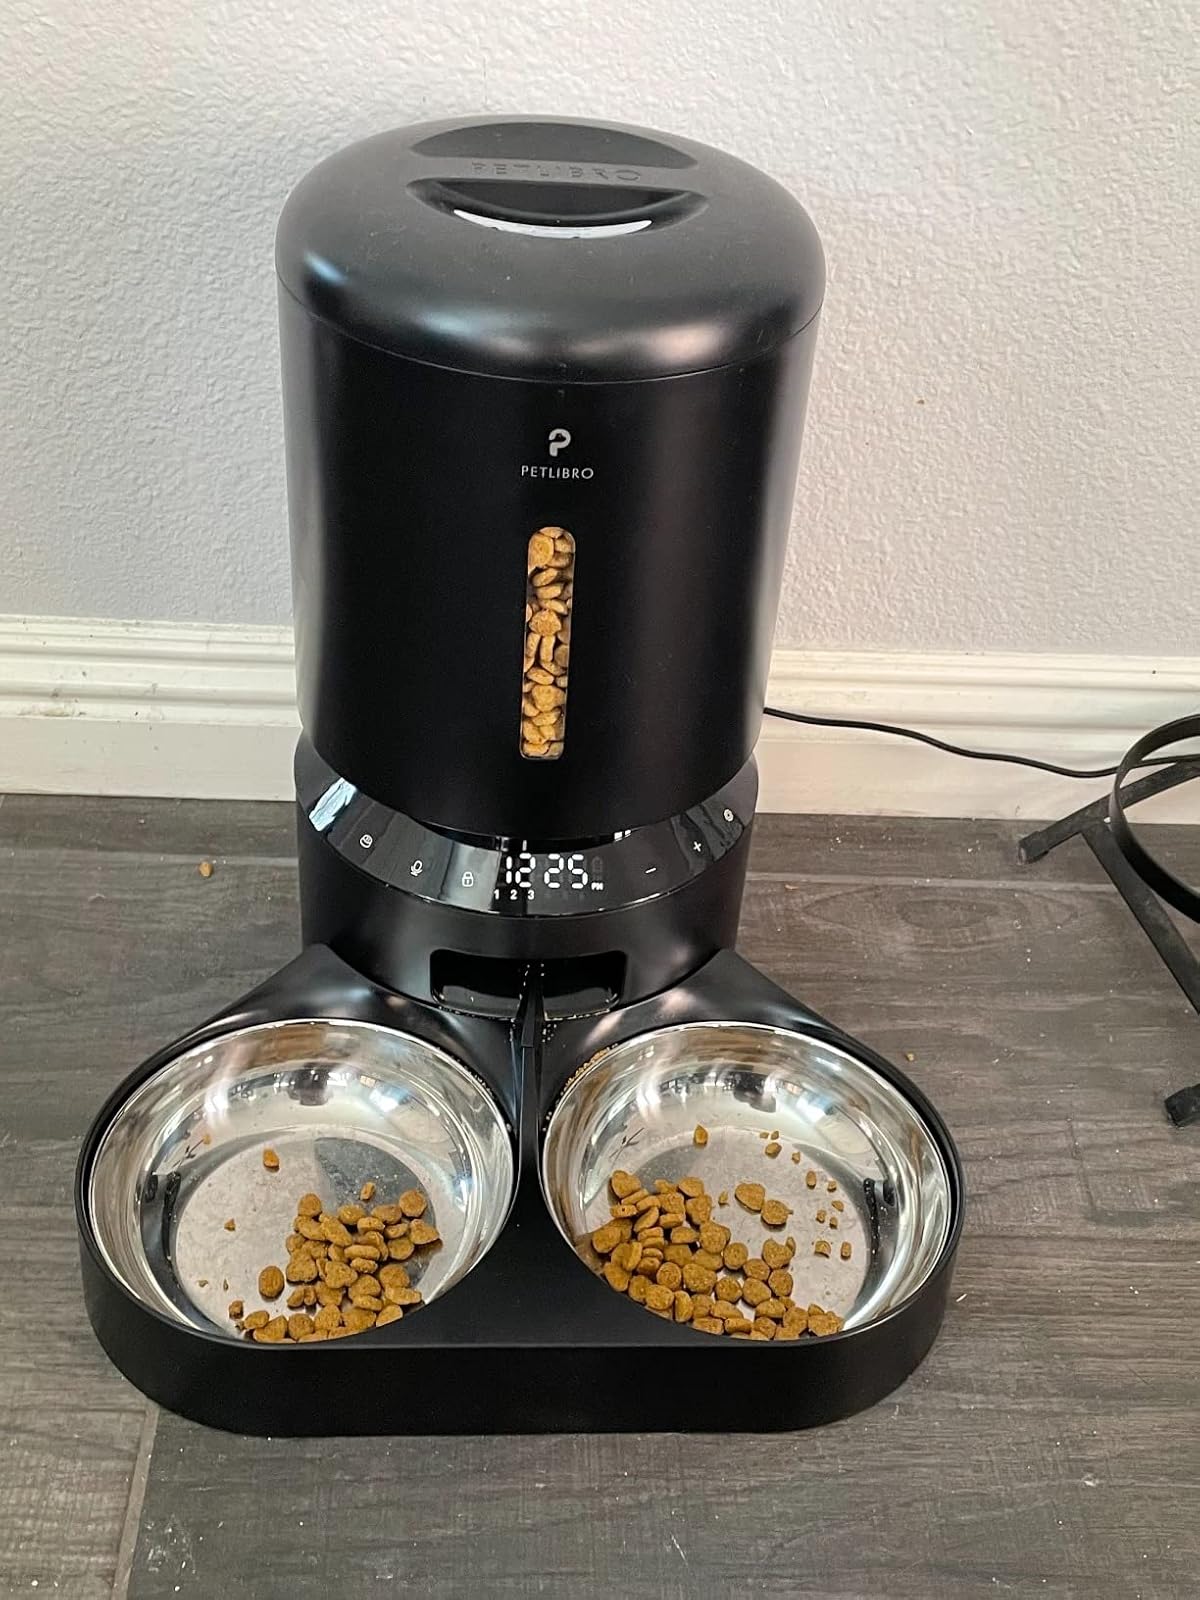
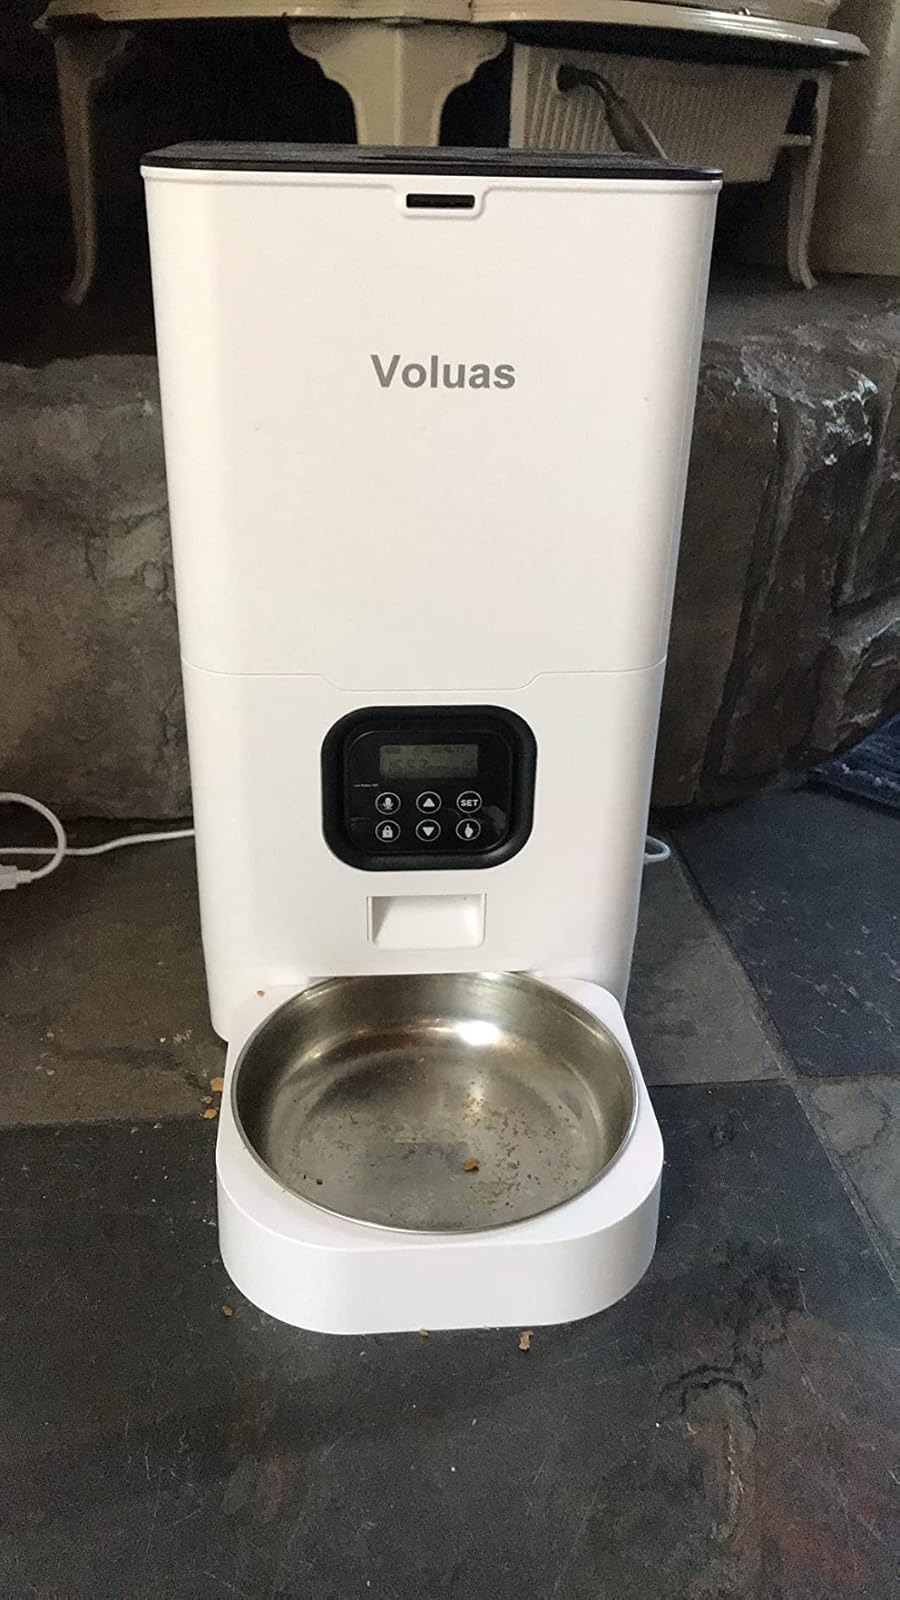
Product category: items_feeder
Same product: no